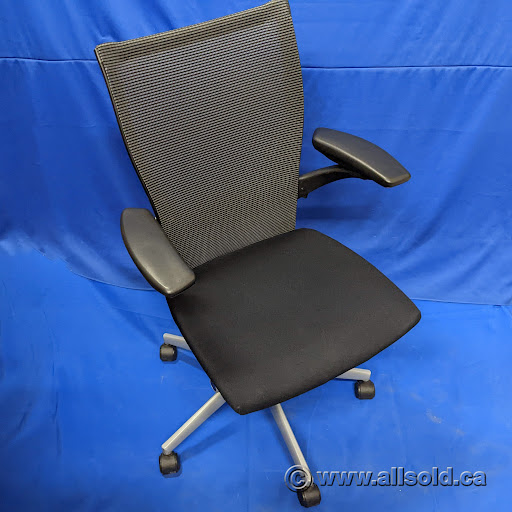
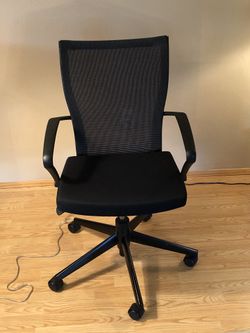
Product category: items_chair
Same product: yes